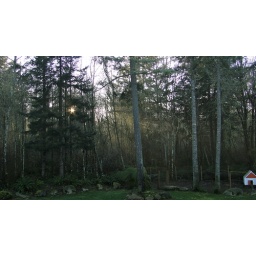
Sunset peeking through the trees at my parents' house in Olympia.